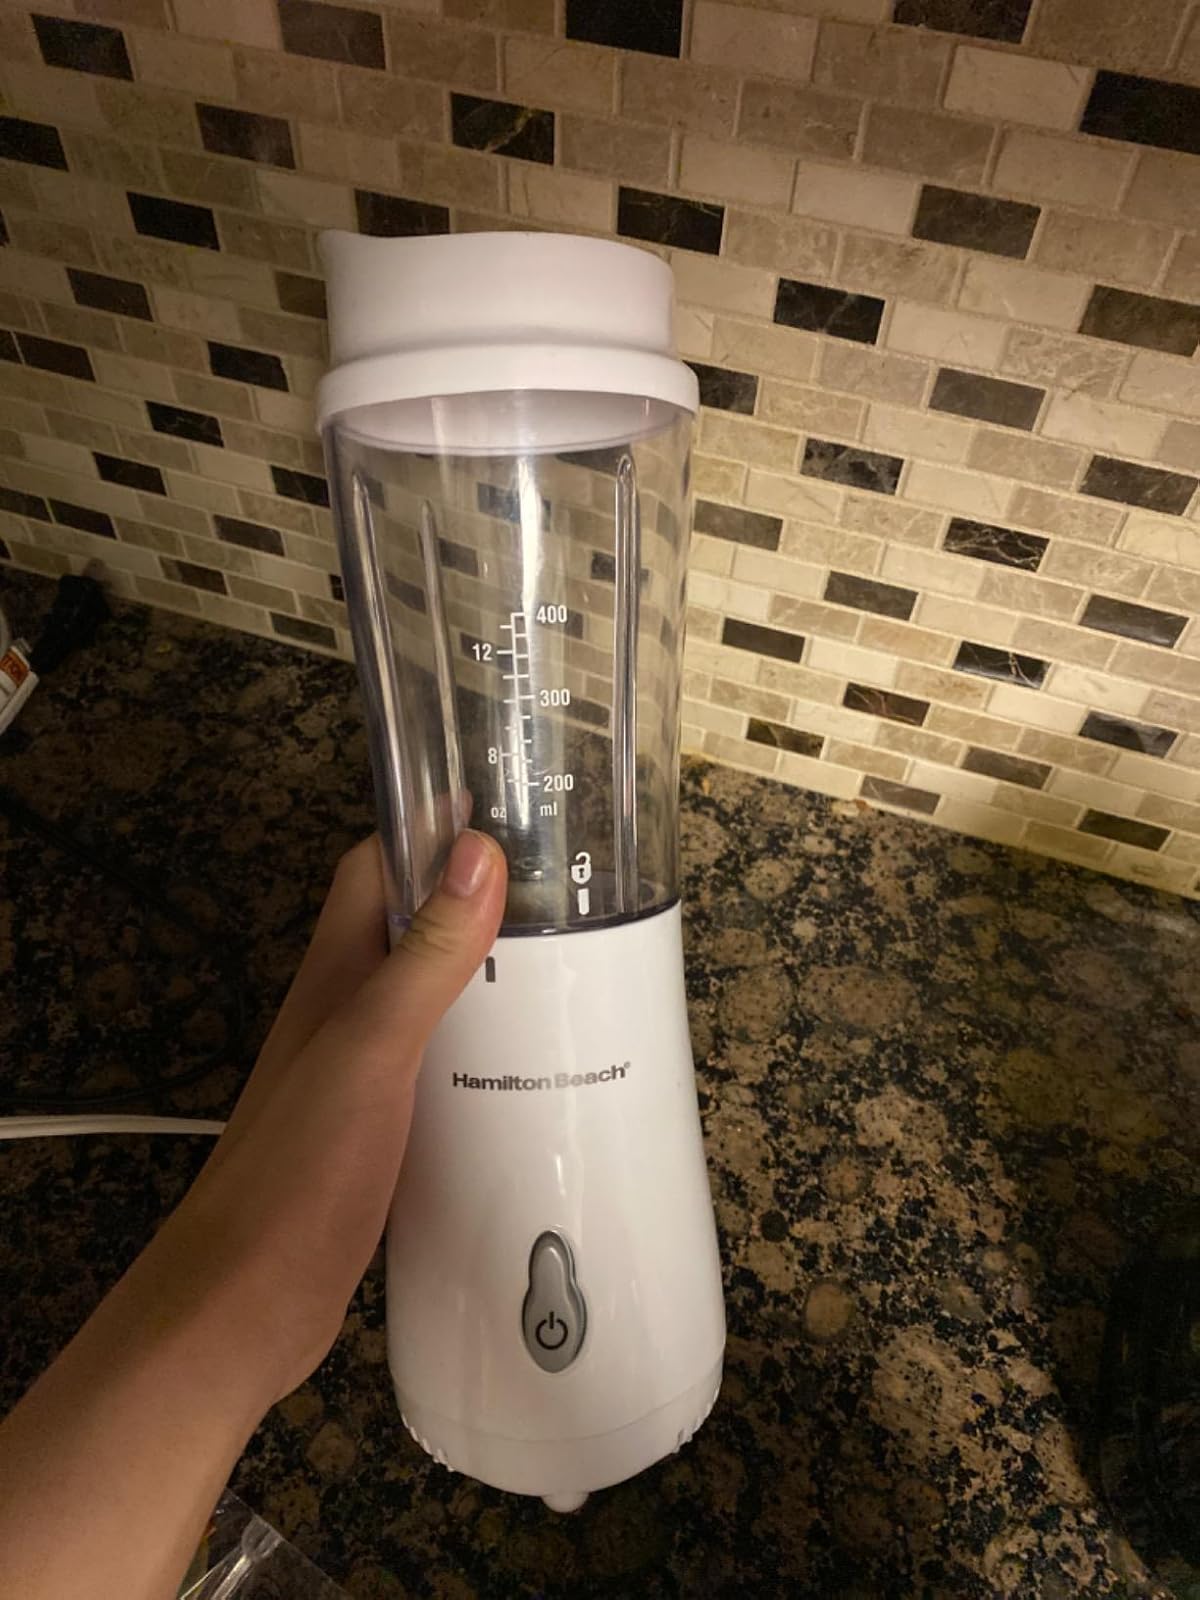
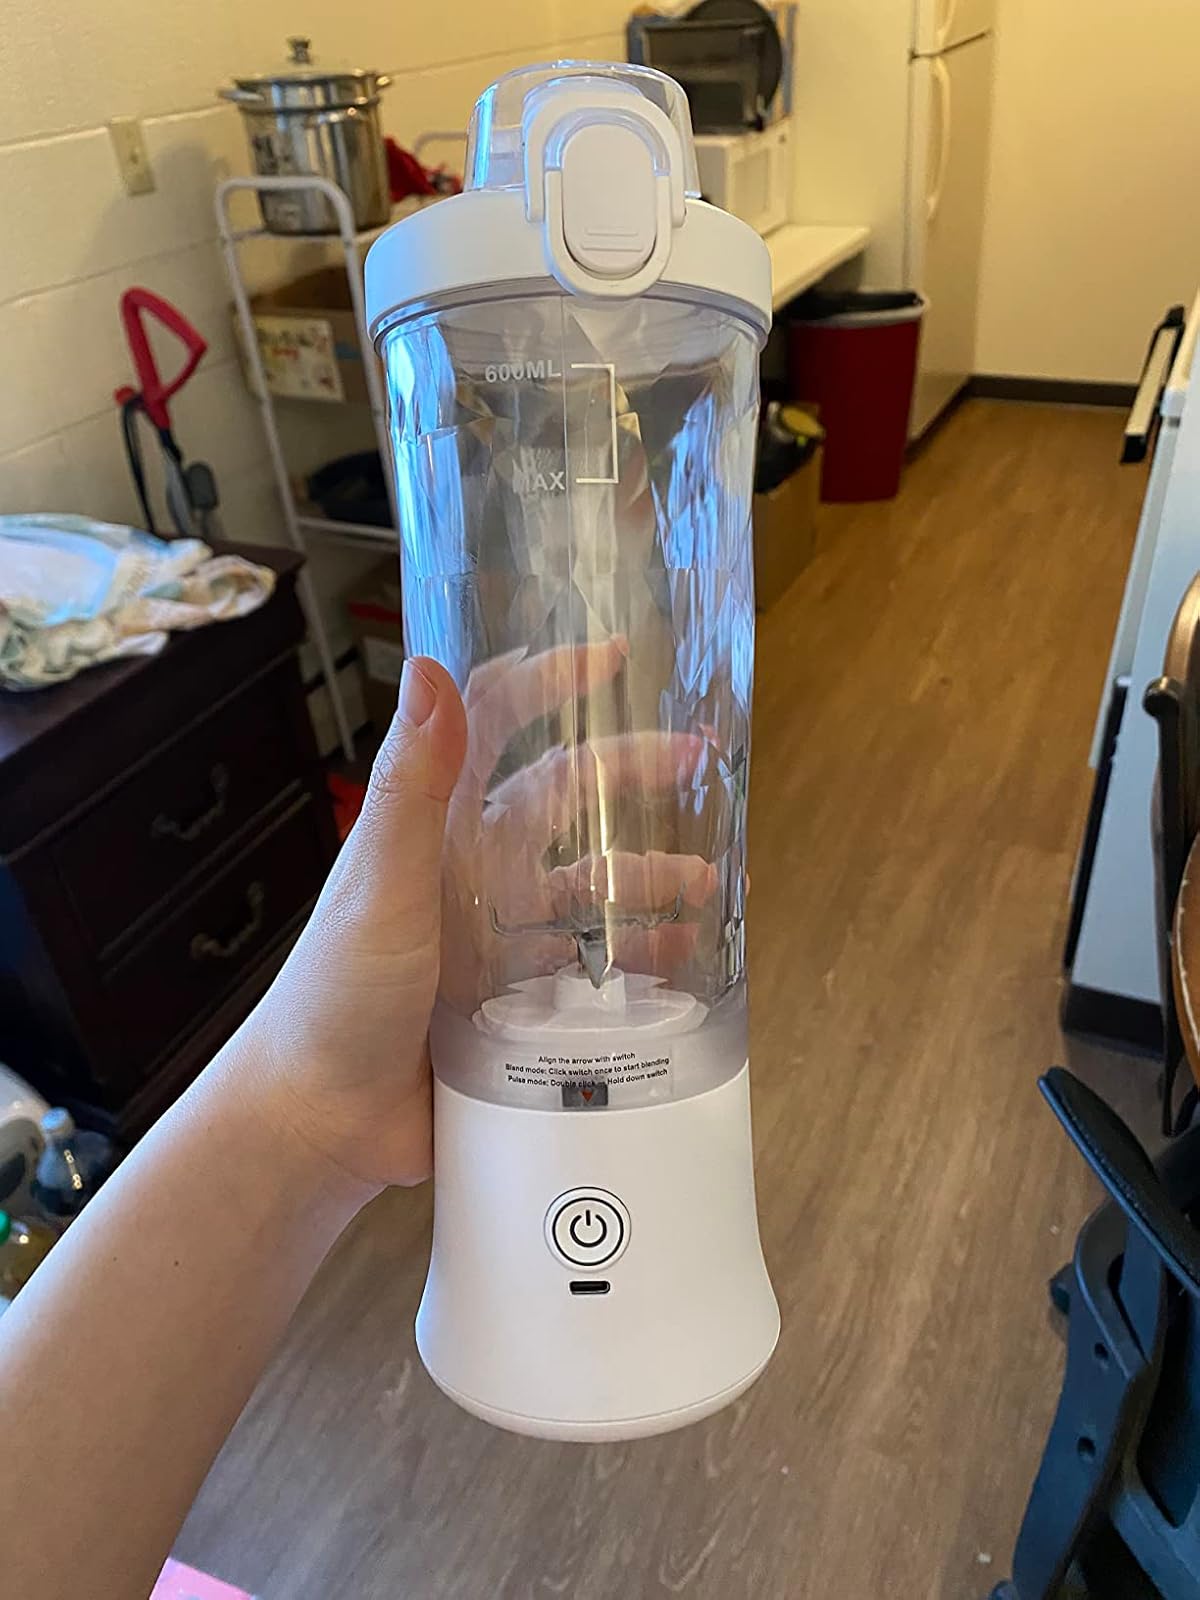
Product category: items_blender
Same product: no